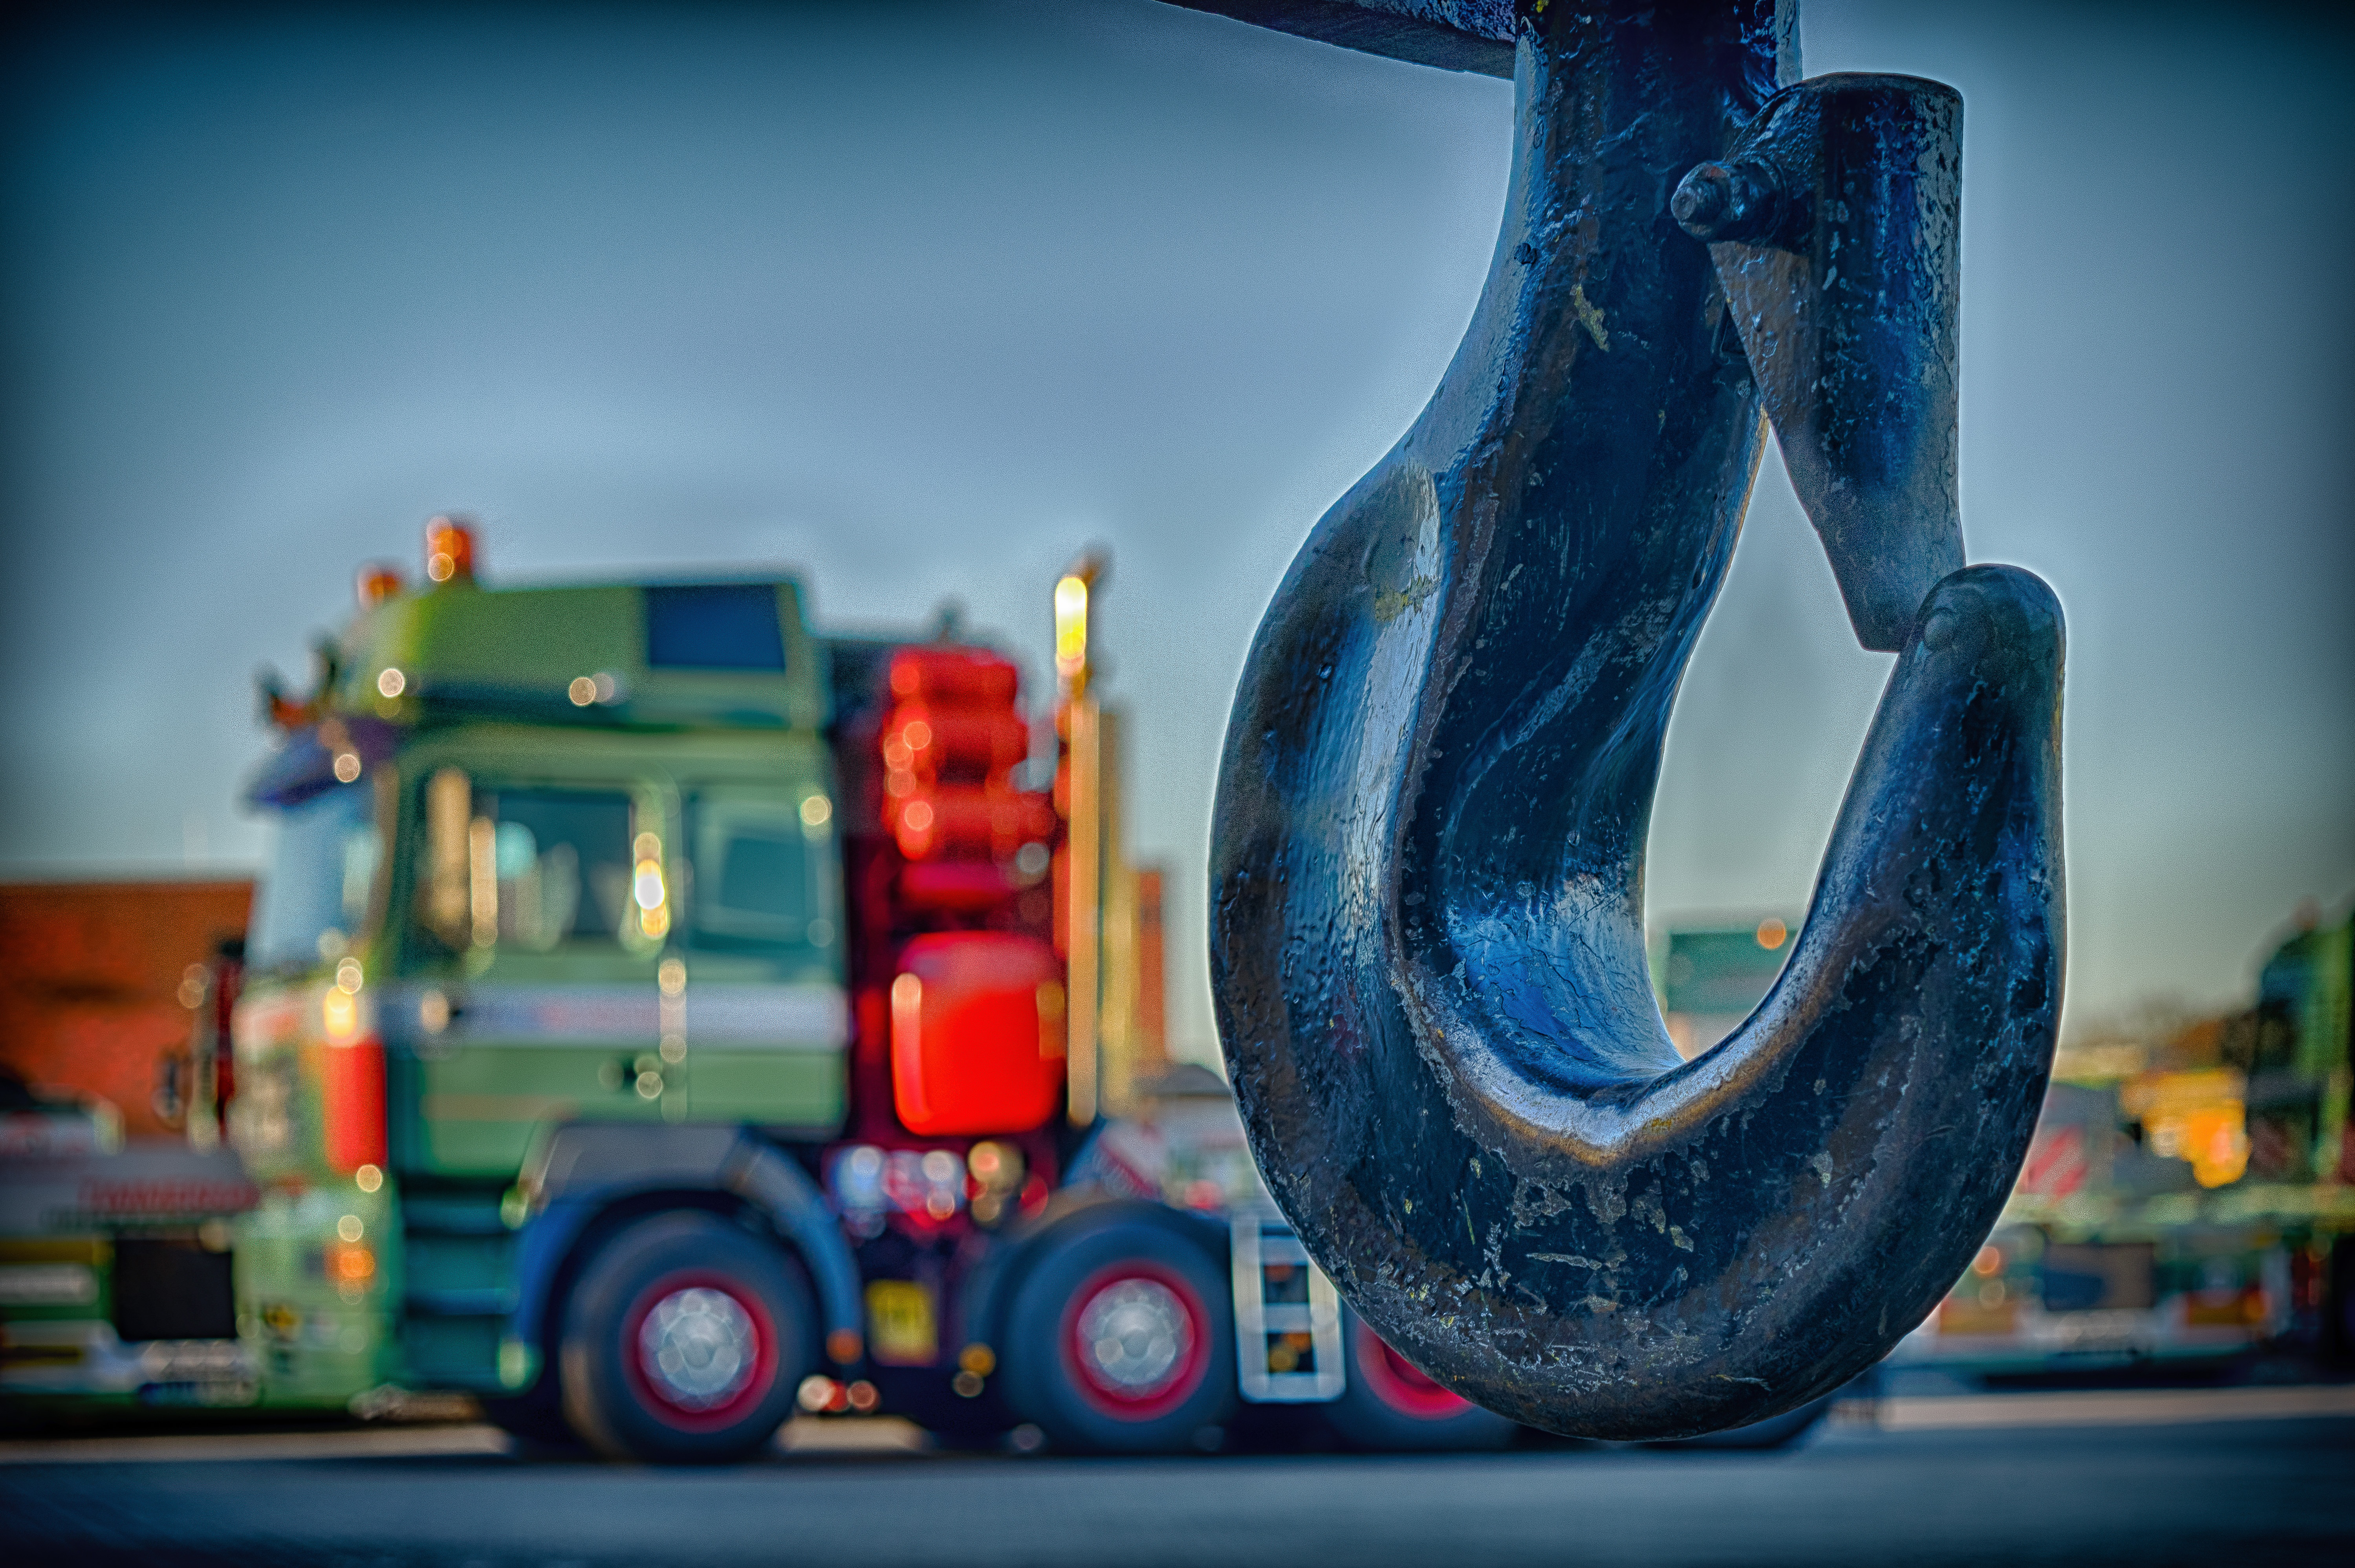
technology, truck, vehicle, color, blue, close, toy, hook, raise, power, art, last, one, crane, detail, towing, force, used, depend, tow, construction machinery, heavy transport